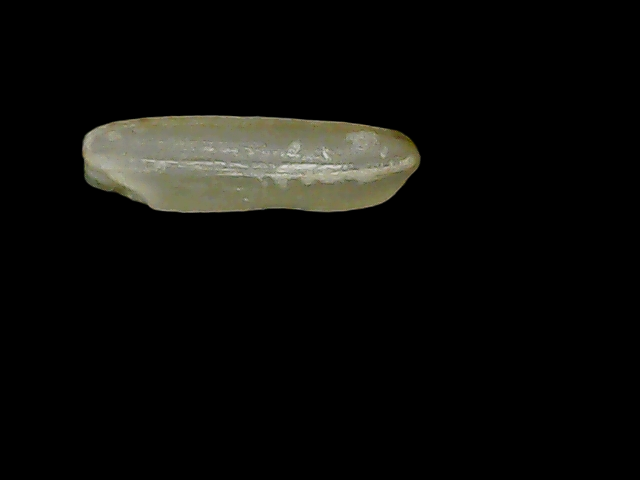
Rice variety: Binadhan19